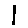
Label: 1